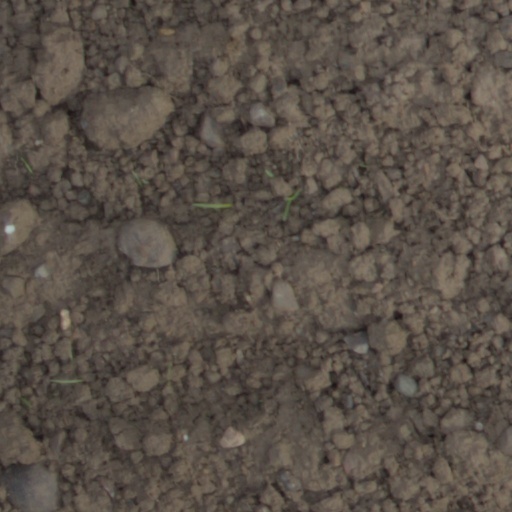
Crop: wheat